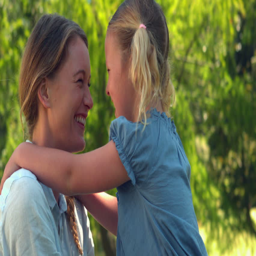
young mother giving her daughter a hug in the park in slow motion